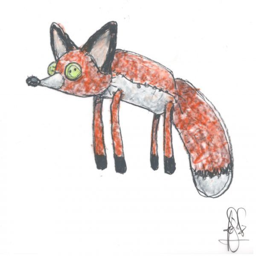
behind - the - scenes sketches for speculative fiction book